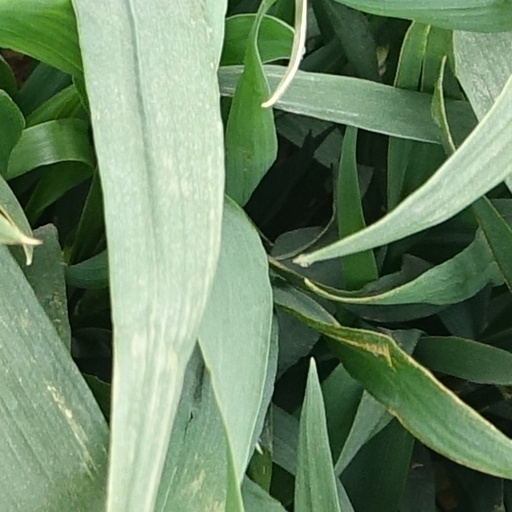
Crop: wheat